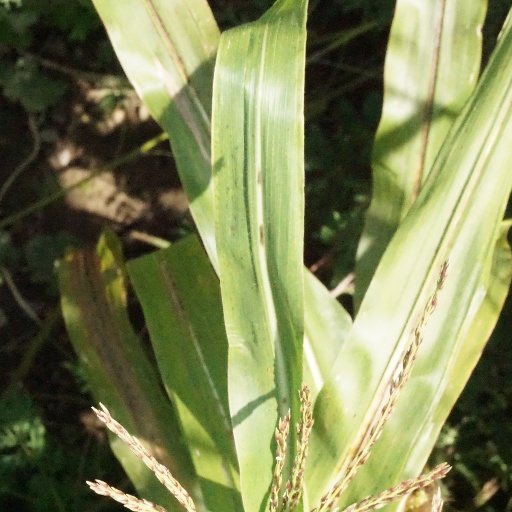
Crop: maize; corn